A Show Called Fred

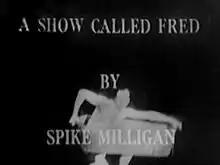
Episode 5's title card.

A Show Called Fred is a sketch comedy series best known for being an early television work by Peter Sellers and Spike Milligan, then both regular performers on the BBC Home Service as two-thirds of the cast of "The Goon Show". Directed by Richard Lester, it starred Sellers, Milligan, Valentine Dyall, Kenneth Connor and Graham Stark – principal contributors it shared with "The Idiot Weekly, Price 2d", a comedy show which had finished only a month before.